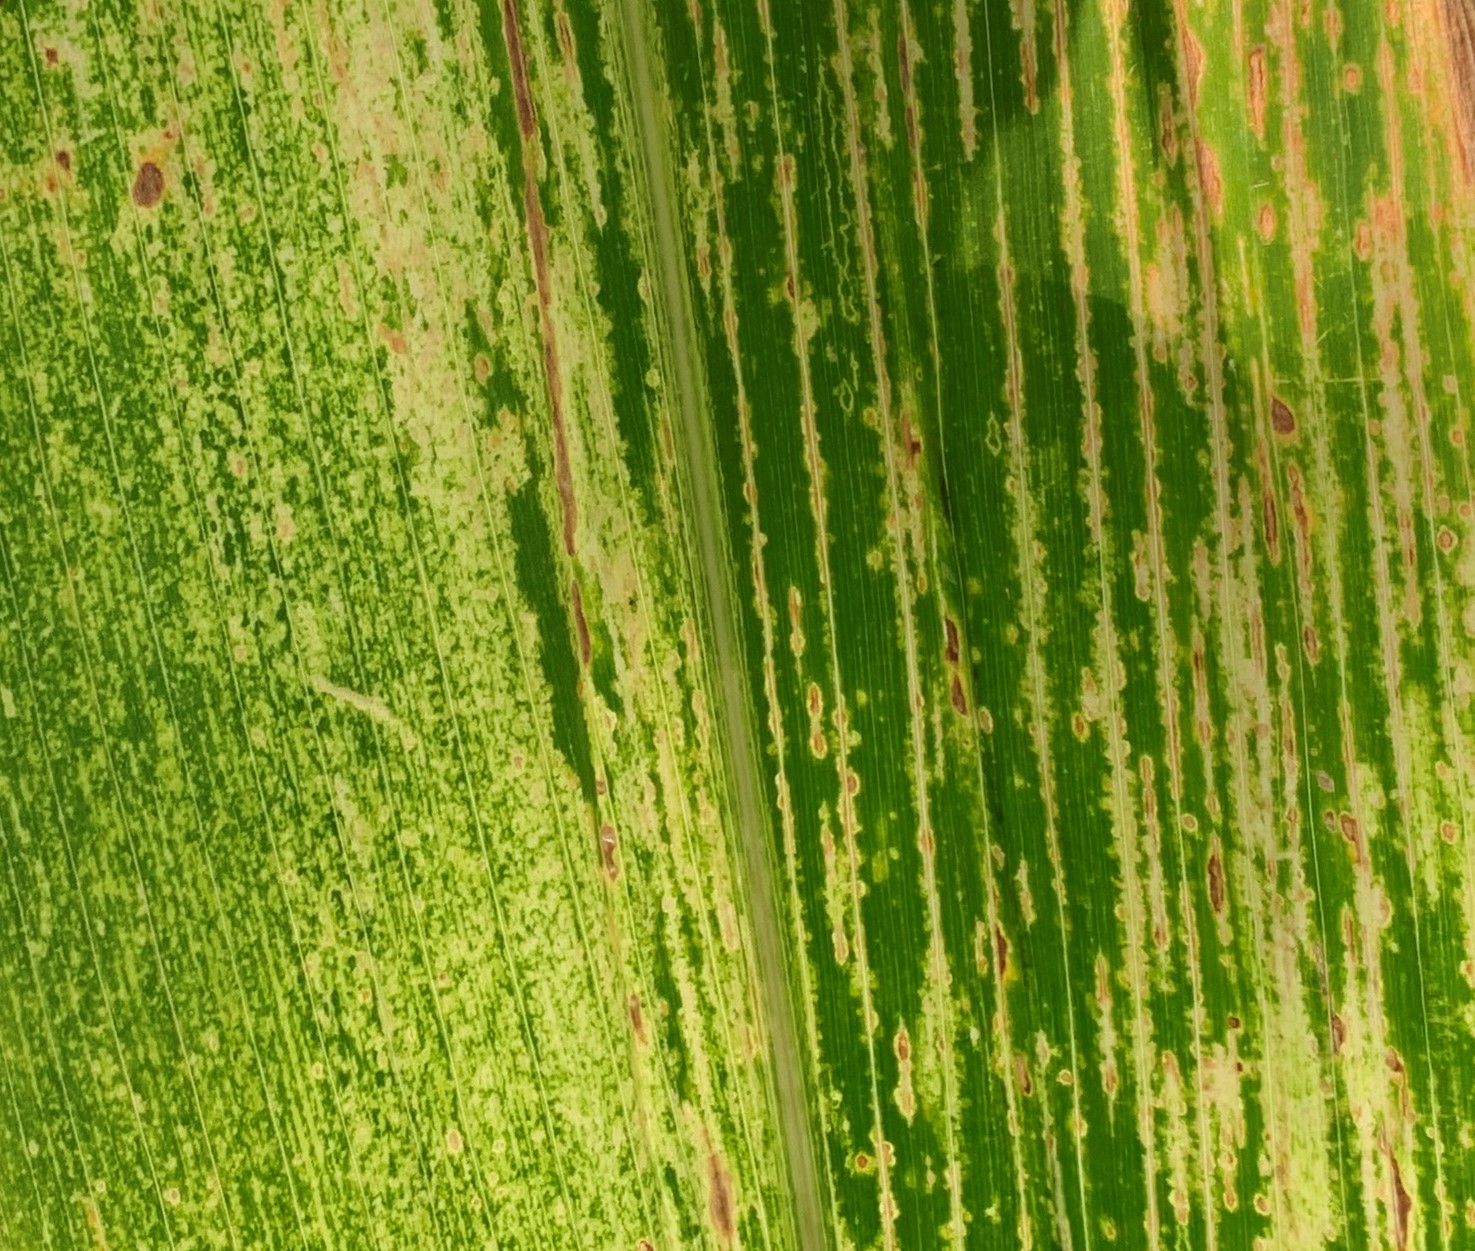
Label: MSV